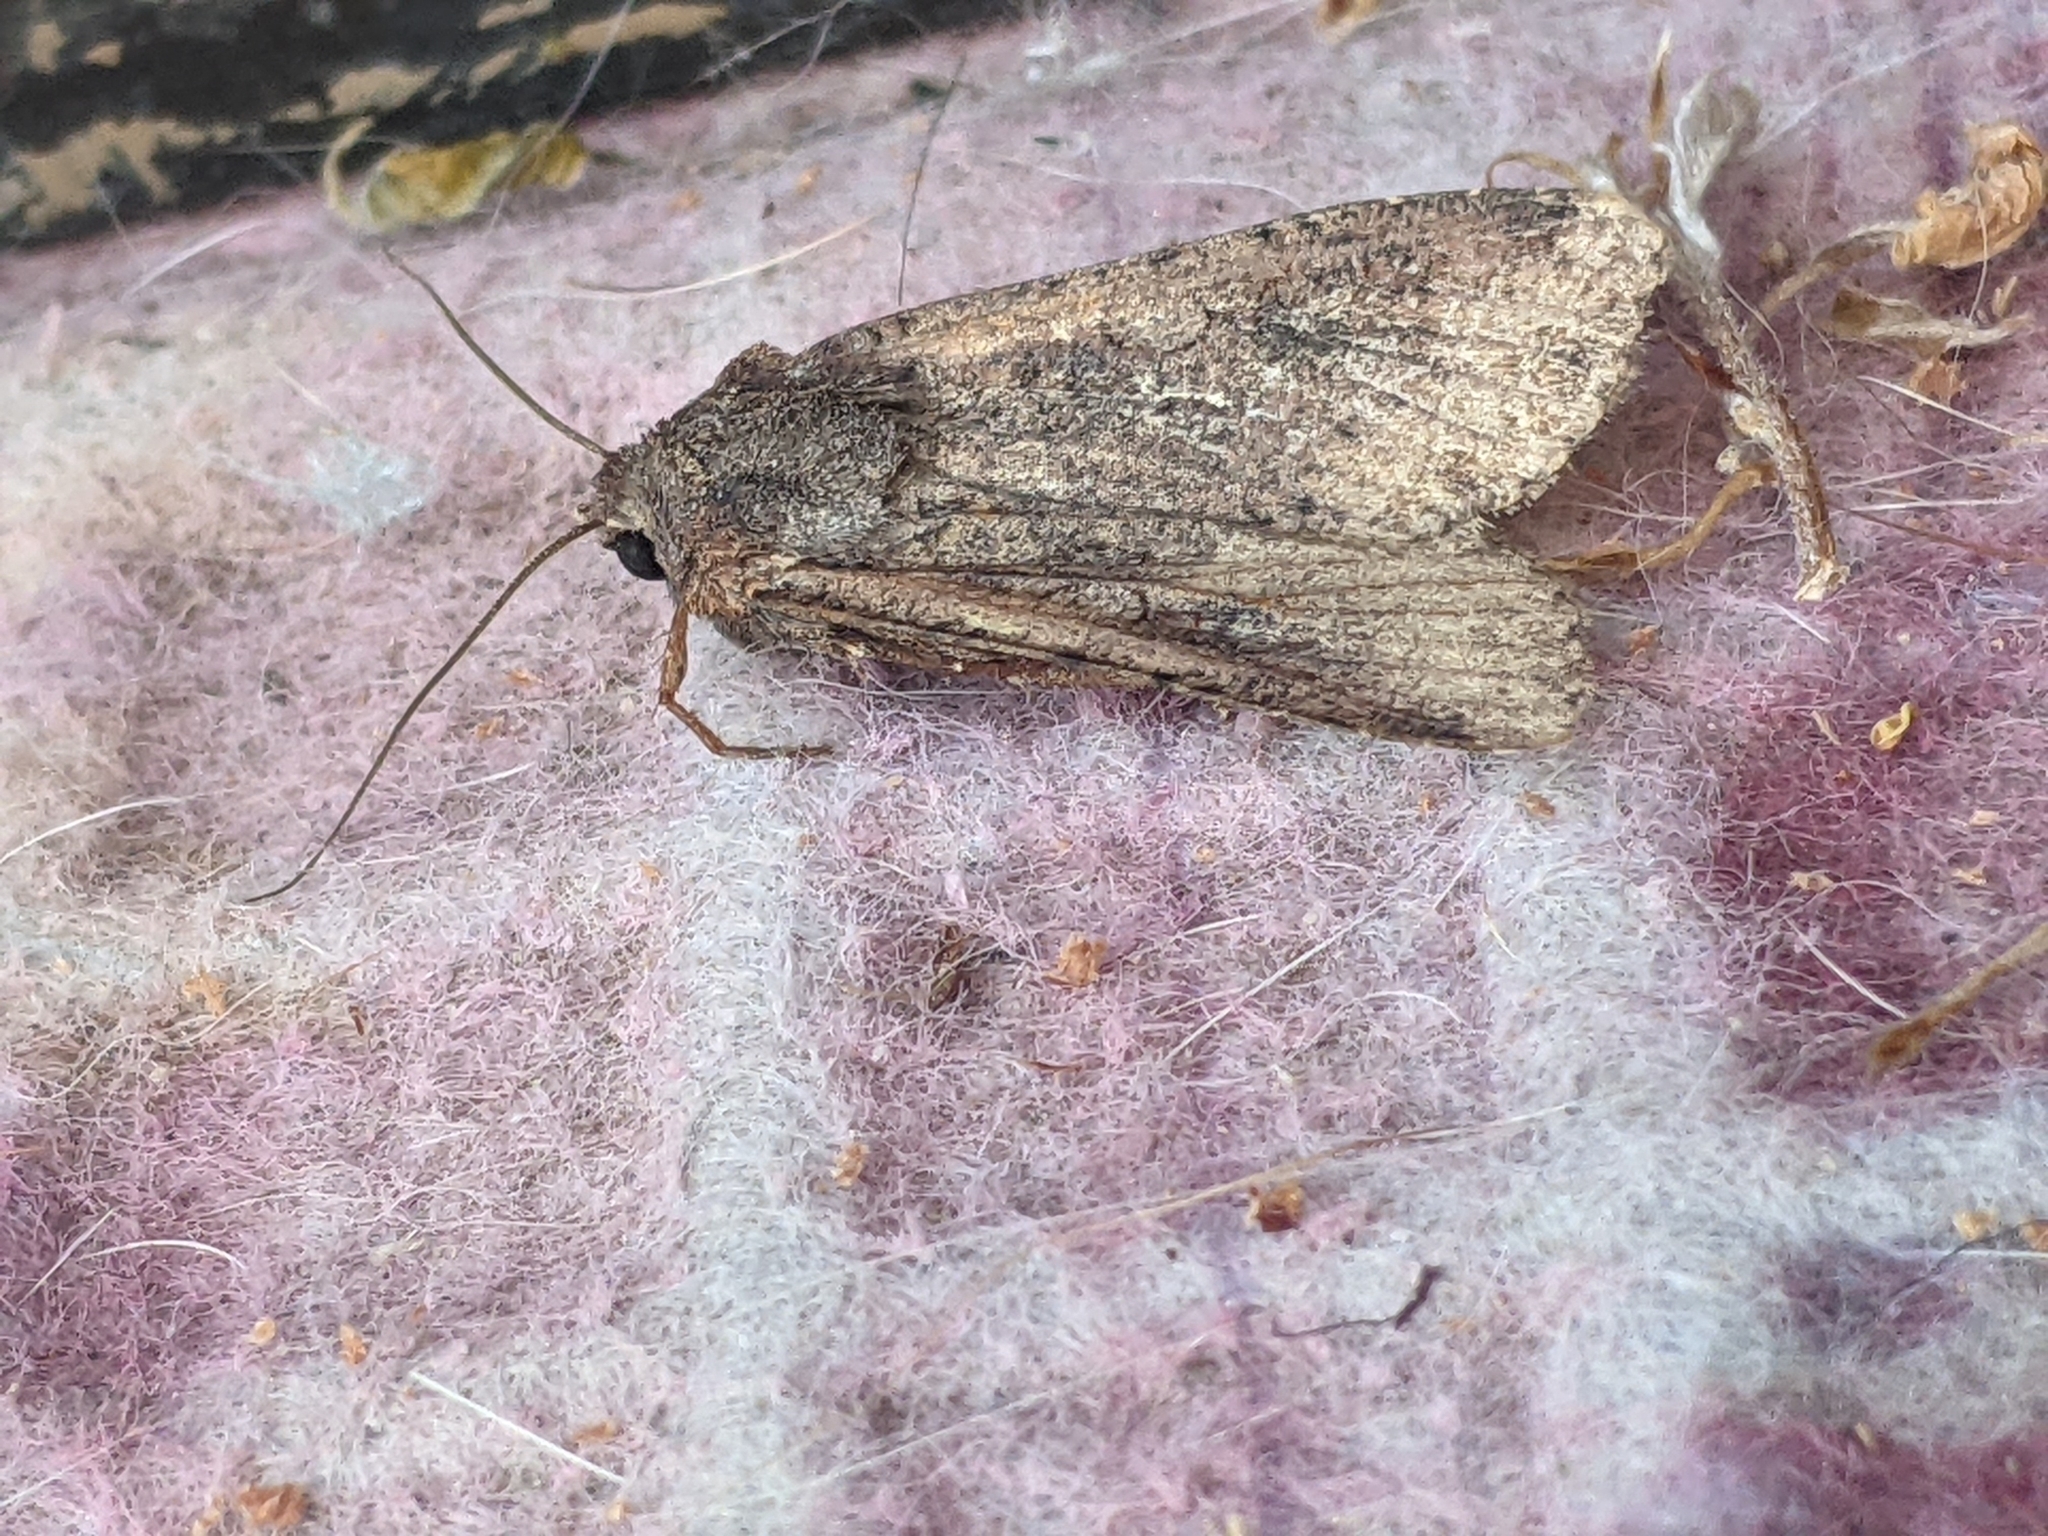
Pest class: cutworms